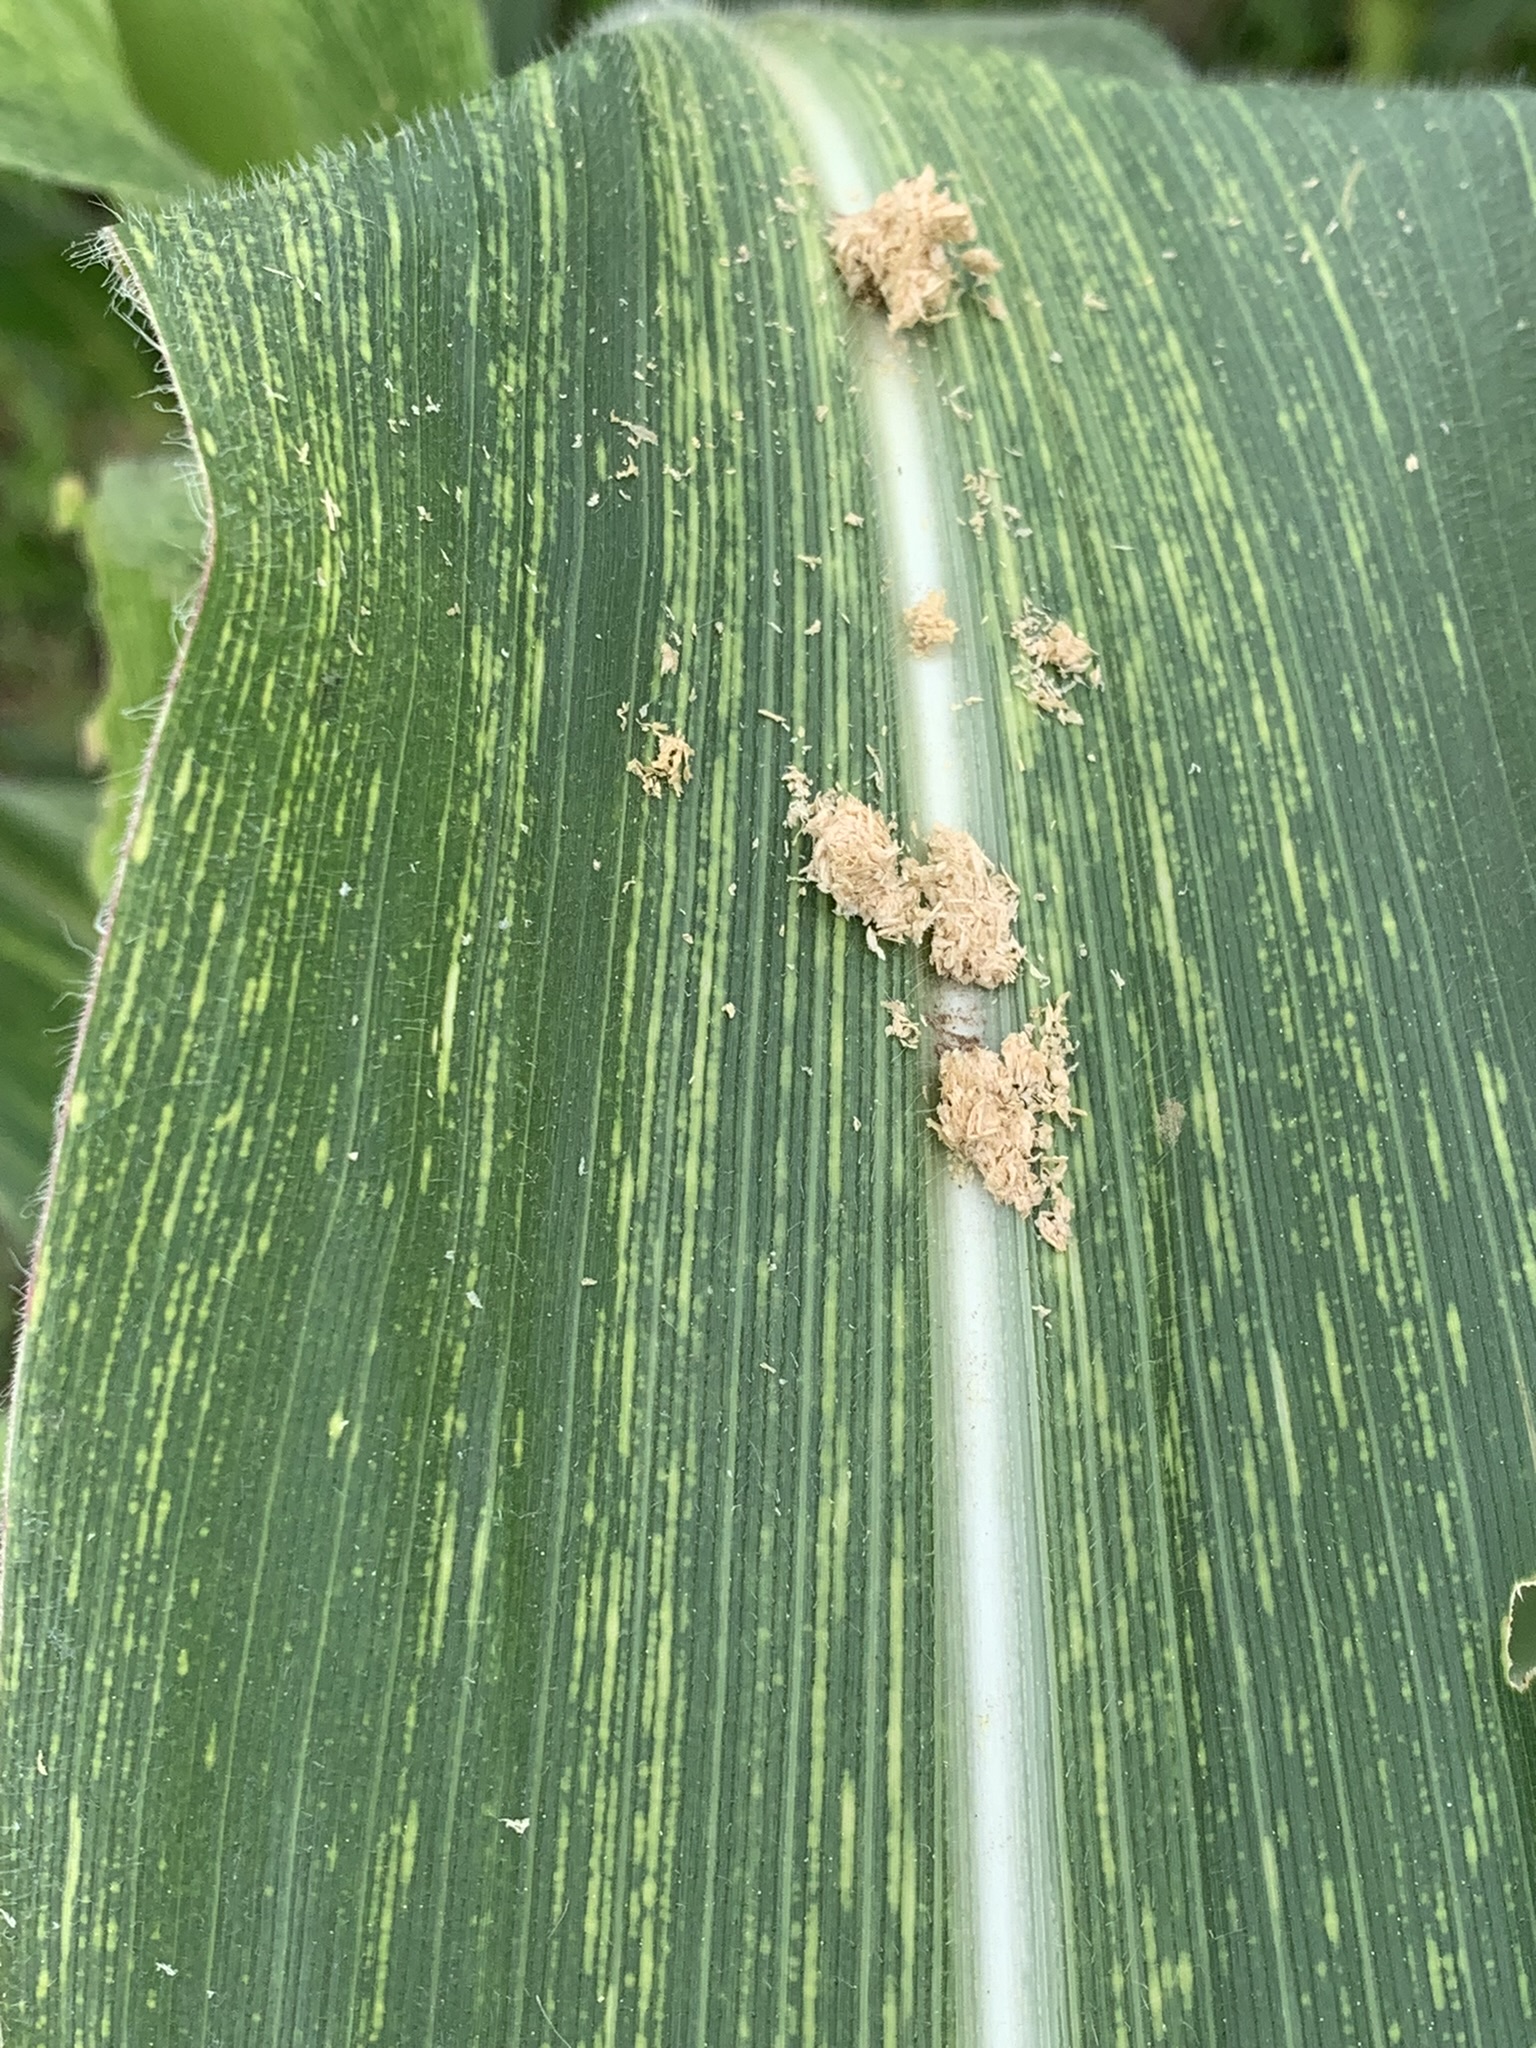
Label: MSV